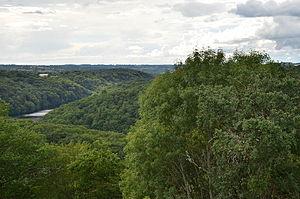
Vue du Bourg d'Hem en pays Dunois.
La Creuse est un département français situé dans la région Nouvelle-Aquitaine et ayant appartenu, avant 2016, à la région Limousin. Il tire son nom de la rivière Creuse. L'Insee et la Poste lui attribuent le code 23. Sa préfecture, qui est également sa plus grande ville, est Guéret. Elle n'a qu'une seule sous-préfecture : Aubusson.